Endothelium

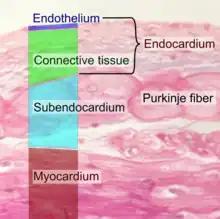
Microscopic view showing endothelium (at top) inside the heart.

The endothelium forms an interface between circulating blood or lymph in the lumen and the rest of the vessel wall. This forms a barrier between vessels and tissues and control the flow of substances and fluid into and out of a tissue. This controls the passage of materials and the transit of white blood cells into and out of the bloodstream. Excessive or prolonged increases in permeability of the endothelium, as in cases of chronic inflammation, may lead to tissue swelling (edema). Altered barrier function is also implicated in cancer extravasation.